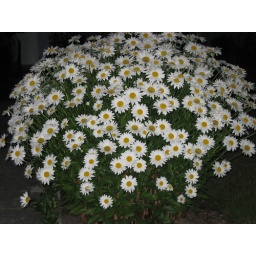
I saw these in van last summer pretty amazing flowers they have.